Green World Ecological Farm

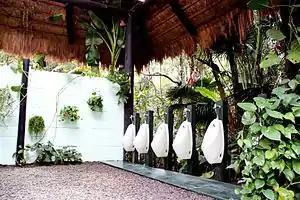
Landscape Toilet in Green World Ecological Farm

Green World claims that the construction of the park is in accordance with ecological engineering methods and that the construction is done so that it produced the lowest possible carbon footprint. The park sees its use of natural air-convection and daylight illumination, as well as the water-saving devices implemented in its public restrooms, as a prominent achievement in being eco-friendly.